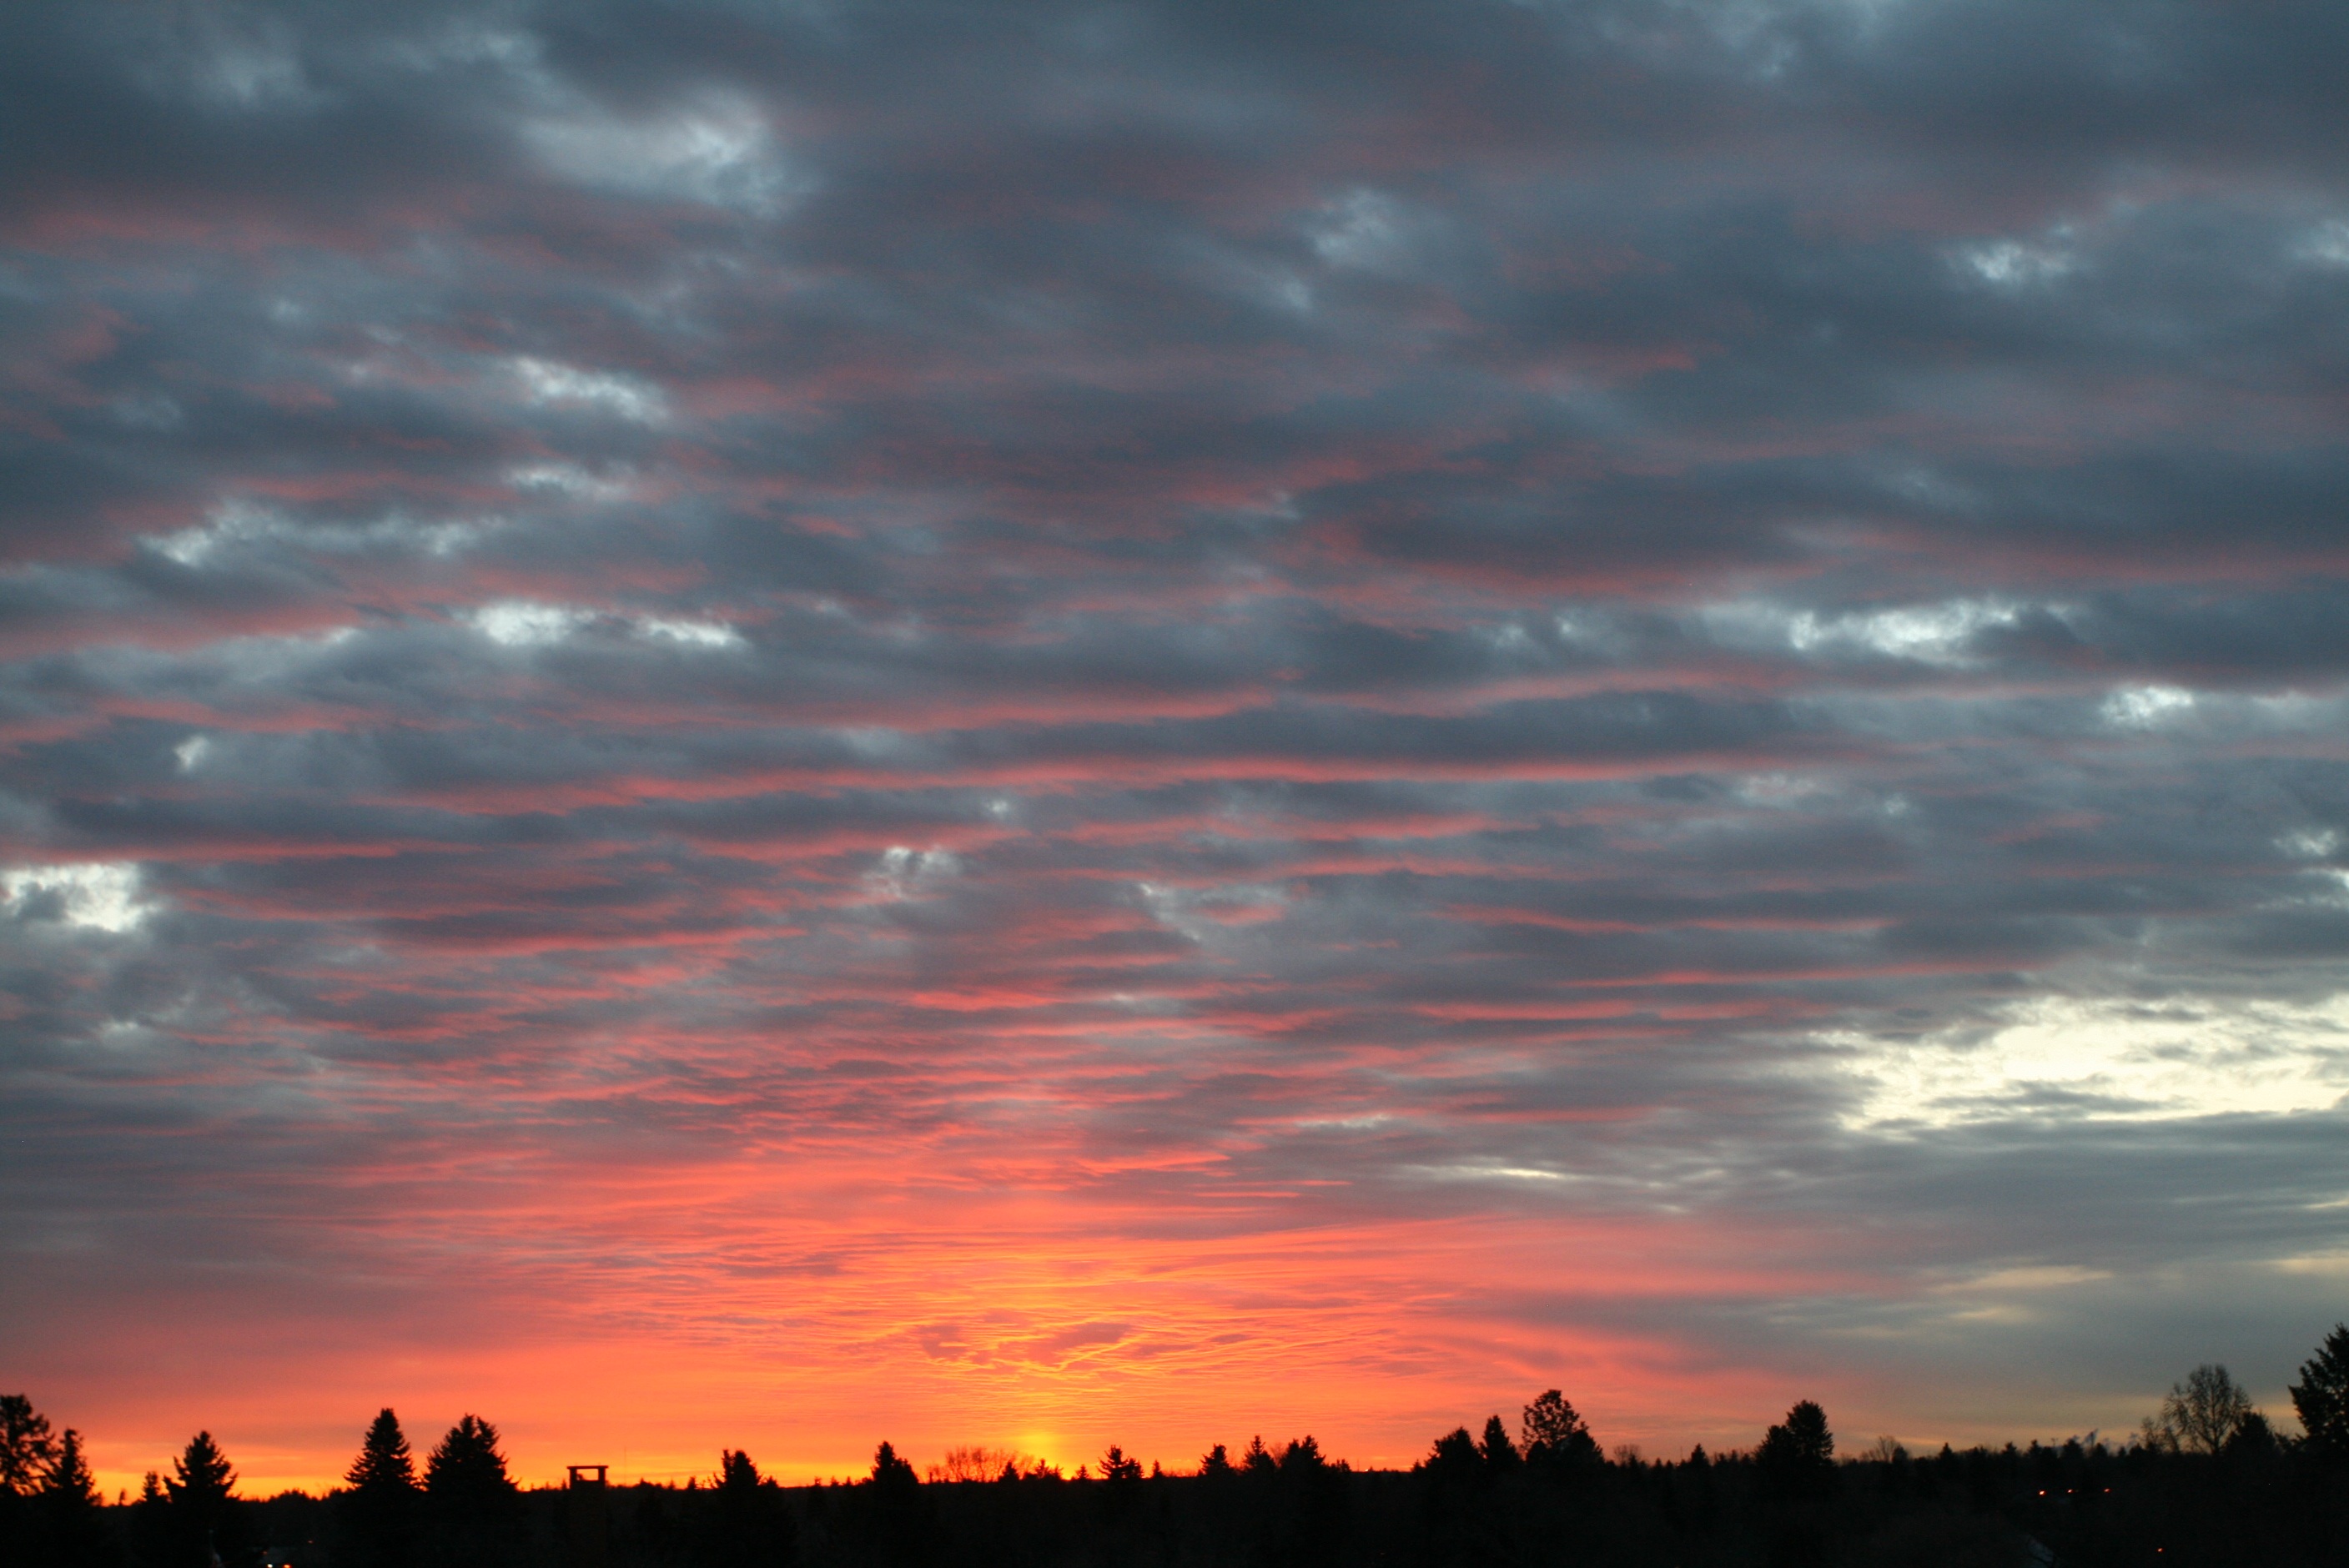
horizon, cloud, sky, sunrise, sunset, sunlight, morning, dawn, atmosphere, dusk, evening, canada, alberta, edmonton, afterglow, meteorological phenomenon, red sky at morning